Mission: Impossible (1966 TV series)

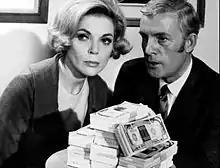
Barbara Bain as Cinnamon Carter with Alf Kjellin, 1969

In theory, Briggs and Phelps are the only full-time members of the IMF. As the series was originally conceived, they would form teams composed of part-time agents from a variety of professions based on the particular skills required for the mission. In practice, however, Briggs and Phelps choose the same core group of three or four agents for every mission, occasionally supplemented by guest stars playing agents with unique skills.